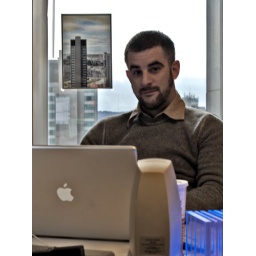
mr.t at home in his office